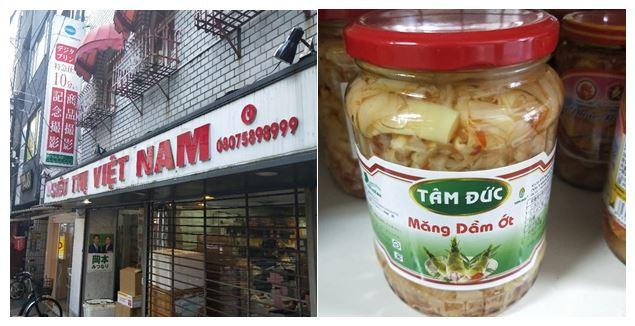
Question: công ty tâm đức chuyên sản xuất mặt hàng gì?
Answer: mặt hàng thực phẩm, ăn uống